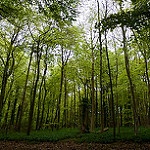
Scene: Outdoor